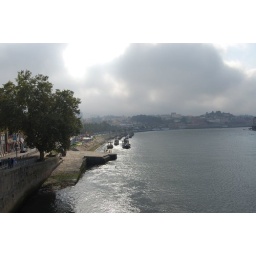
clouds over the river Douro